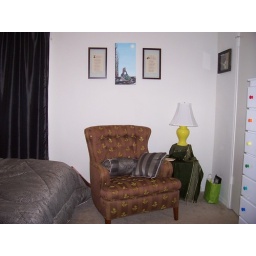
Now accompanied by the green table scarf, which, while an improvement, is still not ideal.